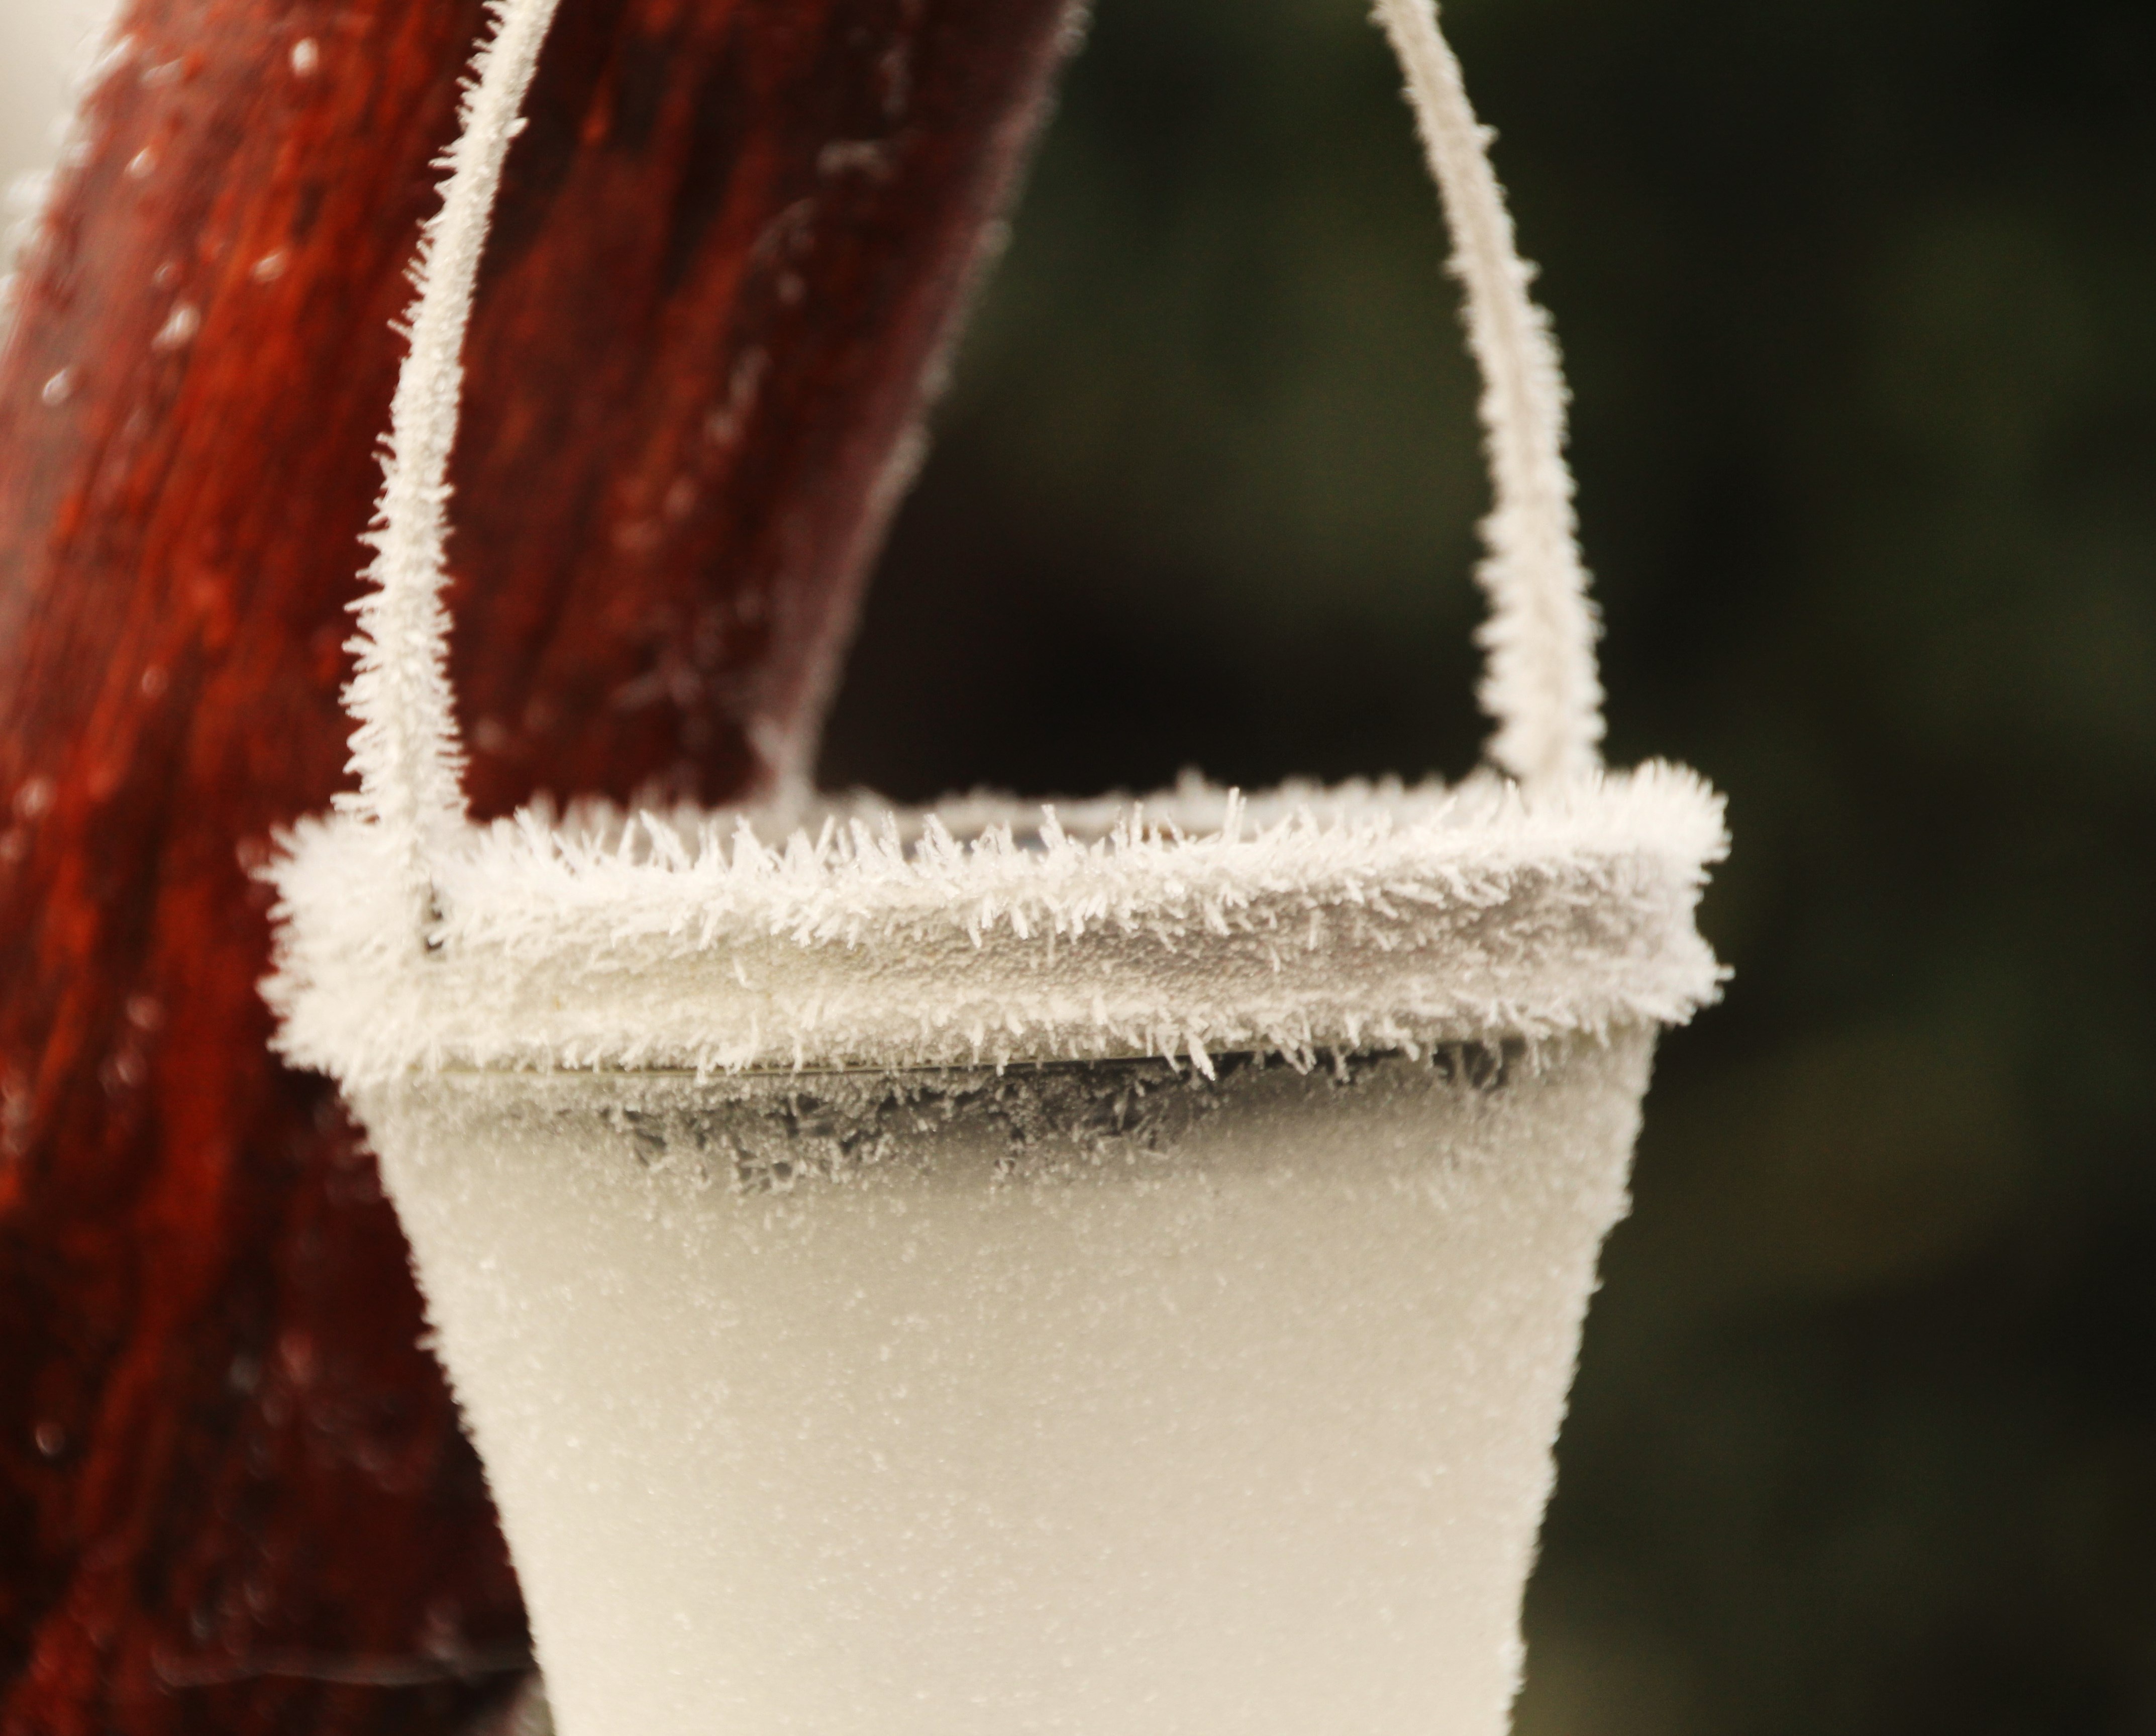
branch, cold, winter, white, photography, leaf, frost, ice, drink, frozen, lamp, close up, iced, out, macro photography